V. K. C. Mammed Koya

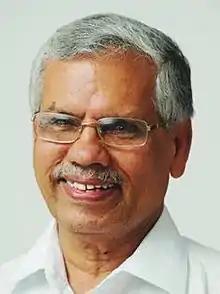

V. K. C. Mammed Koya is an Indian politician from Communist Party of India (Marxist), who was the Member of the Legislative Assembly representing Beypore constituency in Kozhikode district in the Kerala Legislative Assembly and was the mayor of Kozhikode corporation. He was also a previous Member of the Legislative Assembly representing Beypore constituency in Kozhikode district in the Kerala Legislative Assembly from the year 2001 to 2006.